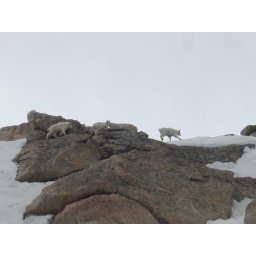
A family of mountain goats negotiates the rocks near the summit on a late spring day on Mount Evans.